Émile Perrin

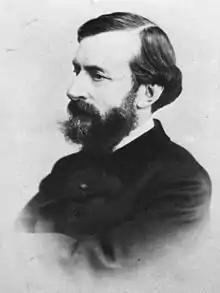

Émile-César-Victor Perrin was a French painter, mainly known as a theatre director and impresario, born in Rouen on 9 January 1814, died 8 October 1885. His son-in-law was Camille du Locle.